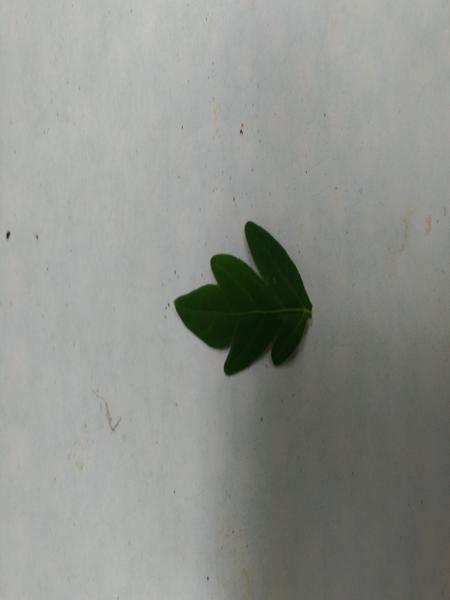
Plant: Balloon_Vine